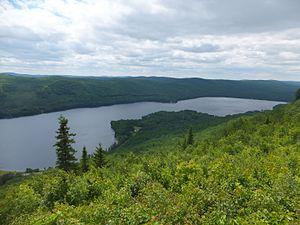
Lac Meruimticook du sommet de la Montagne Comeau.
Saint-Jean-de-la-Lande est une municipalité dans la municipalité régionale de comté du Témiscouata au Québec, située dans la région administrative du Bas-Saint-Laurent.
Le lac Méruimticook est aussi appelé lac Thibeault, est un lac situé dans la MRC de Témiscouata au Québec.